Exeter City F.C.

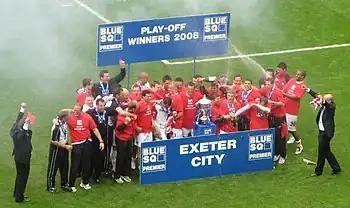

2004 also saw the club's centenary. In May 2004 a friendly fixture was arranged against a Brazilian masters team at St James Park, a celebration of City's South American tour of 1914. The Brazilian team, containing such notable players as Careca and Dunga, won 1–0. City's first team finished the 2006–07 season in fifth place, qualifying for the play-offs. After beating Oxford United on penalties in the semi-final, City met Morecambe at Wembley in the final, where they lost 2–1 despite taking an early lead. Exeter reached the play-off final in the following season; this time Exeter looked to be heading out of the play-offs after losing the first leg of the semi-final at home to local rivals Torquay United 2–1, but came back to win the second leg 4–1 with three goals in the last 20 minutes. In the final Exeter met Cambridge United in front of a Conference play-off record crowd of 42,511, winning 1–0 with a goal from Rob Edwards, earning promotion to League Two.